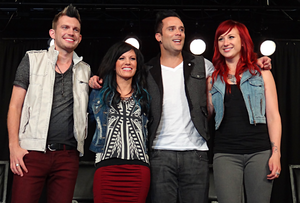
Skillet
Skillet, 2013
Skillet er et amerikansk rockband.